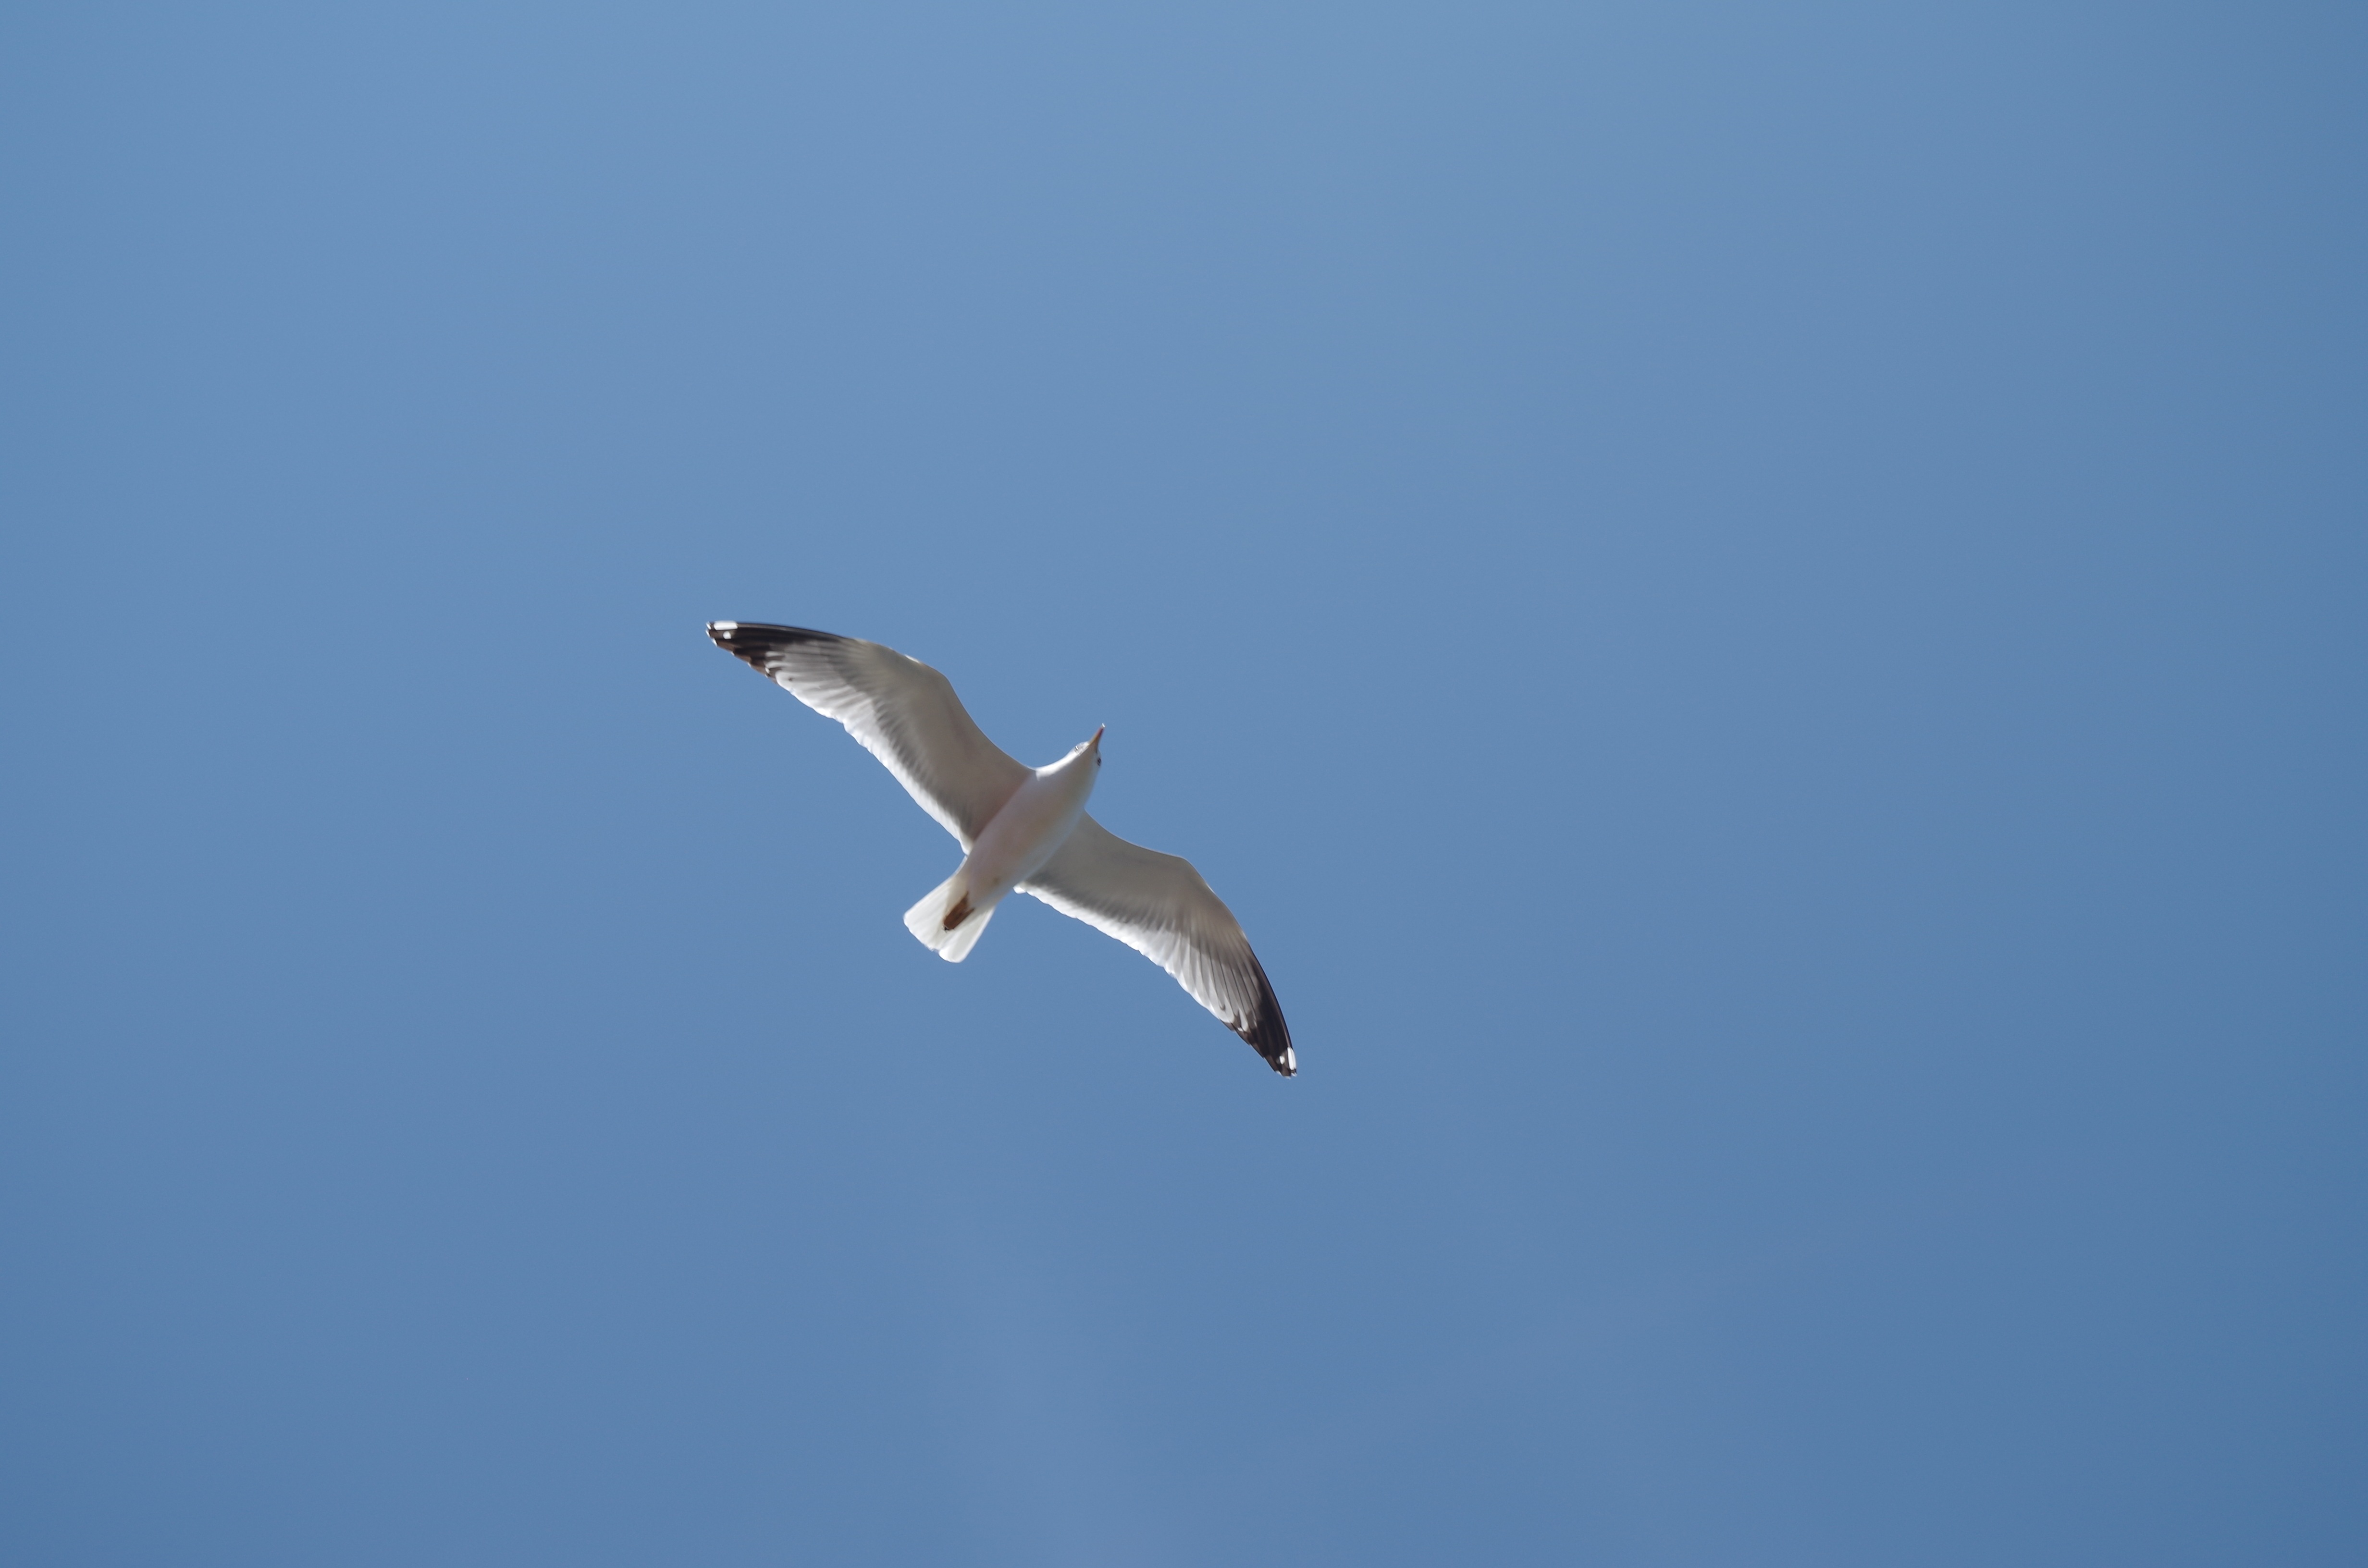
bird, wing, sky, seabird, seagull, gull, flight, blue sky, vertebrate, albatross, bright sky, charadriiformes